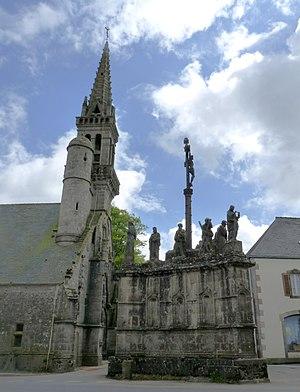
Confort-Meilars (Finistère, Bretagne)
La liste des églises du Finistère recense de la manière la plus complète possible les églises, cathédrales et basiliques situées dans le département français du Finistère.
Cet article recense les monuments historiques français classés en 1914.
Confort-Meilars [kɔ̃fɔʁ mεjaʁ] est une commune française du Cap Sizun dans le département du Finistère, en région Bretagne.